Answer in natural language. How many Doorways are visible in the scene? Choose between the following options: 1, 2, 4, 3 or 0
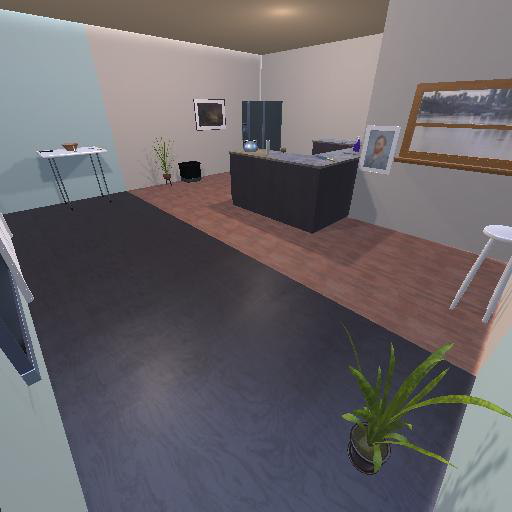
<answer>1</answer>